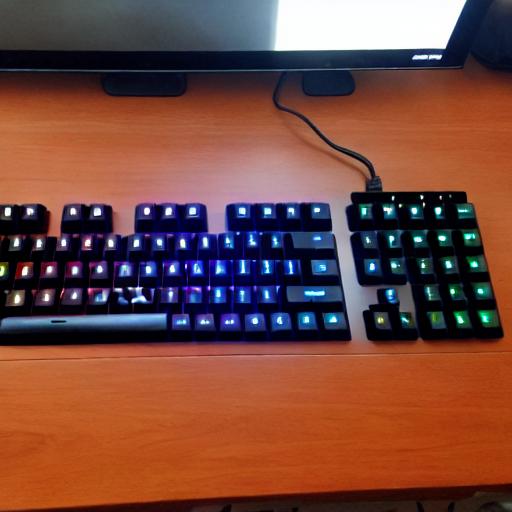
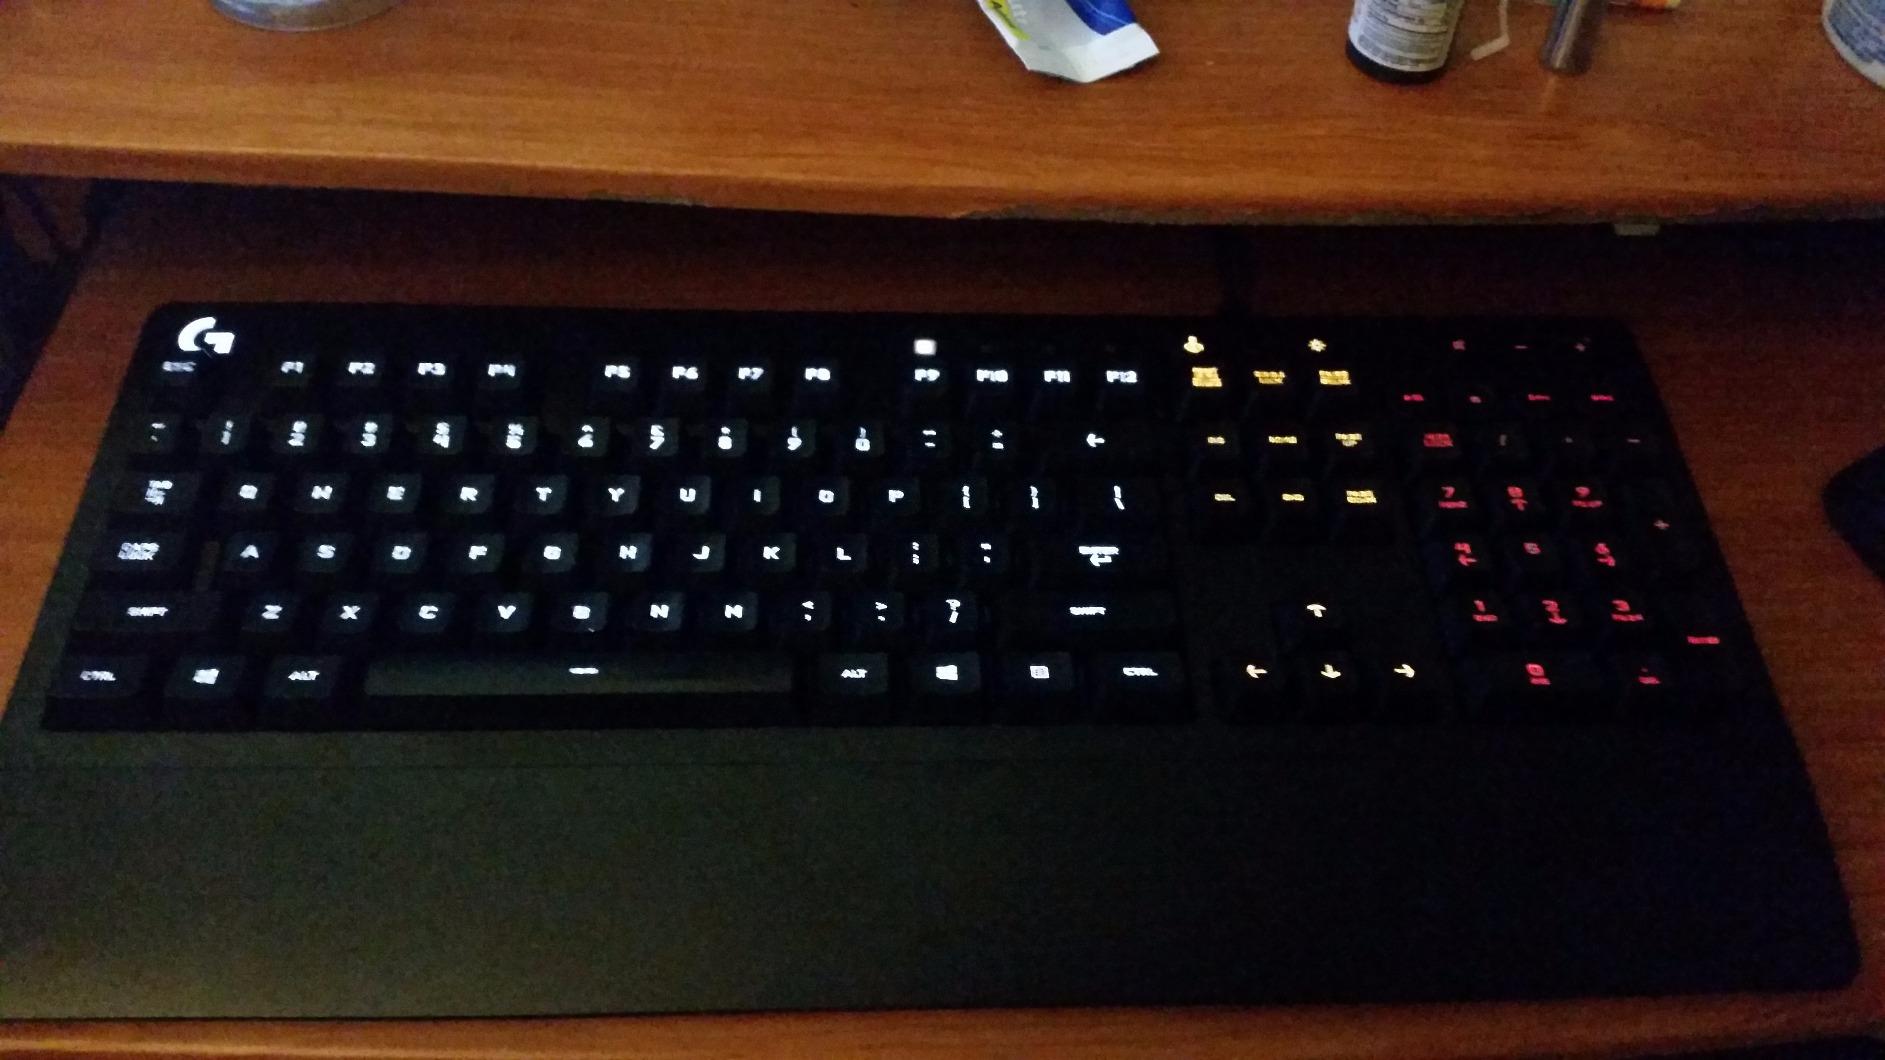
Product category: keyboard
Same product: no